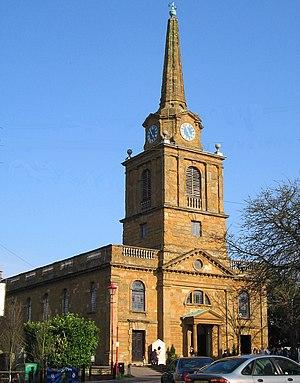
Daventry est une ville du comté de Northamptonshire en Angleterre. Elle se trouve à environ 26,5 kilomètres à l'ouest de Northampton. Il y a 22 363 habitants selon le recensement de 2001.